Asilomar Conference on Recombinant DNA

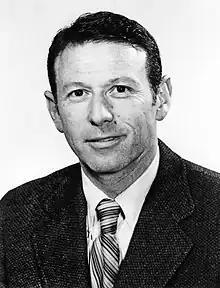
Paul Berg, a leading researcher in the field of recombinant DNA technology, who subsequently shared the 1980 Nobel Prize in Chemistry with Walter Gilbert and Frederick Sanger, helped organize the 1975 conference.

The Asilomar Conference on Recombinant DNA was an influential conference organized by Paul Berg, Maxine Singer, and colleagues to discuss the potential biohazards and regulation of biotechnology, held in February 1975 at a conference center at Asilomar State Beach, California. A group of about 140 professionals (primarily biologists, but also including lawyers and physicians) participated in the conference to draw up voluntary guidelines to ensure the safety of recombinant DNA technology. The conference also placed scientific research more into the public domain, and can be seen as applying a version of the precautionary principle.